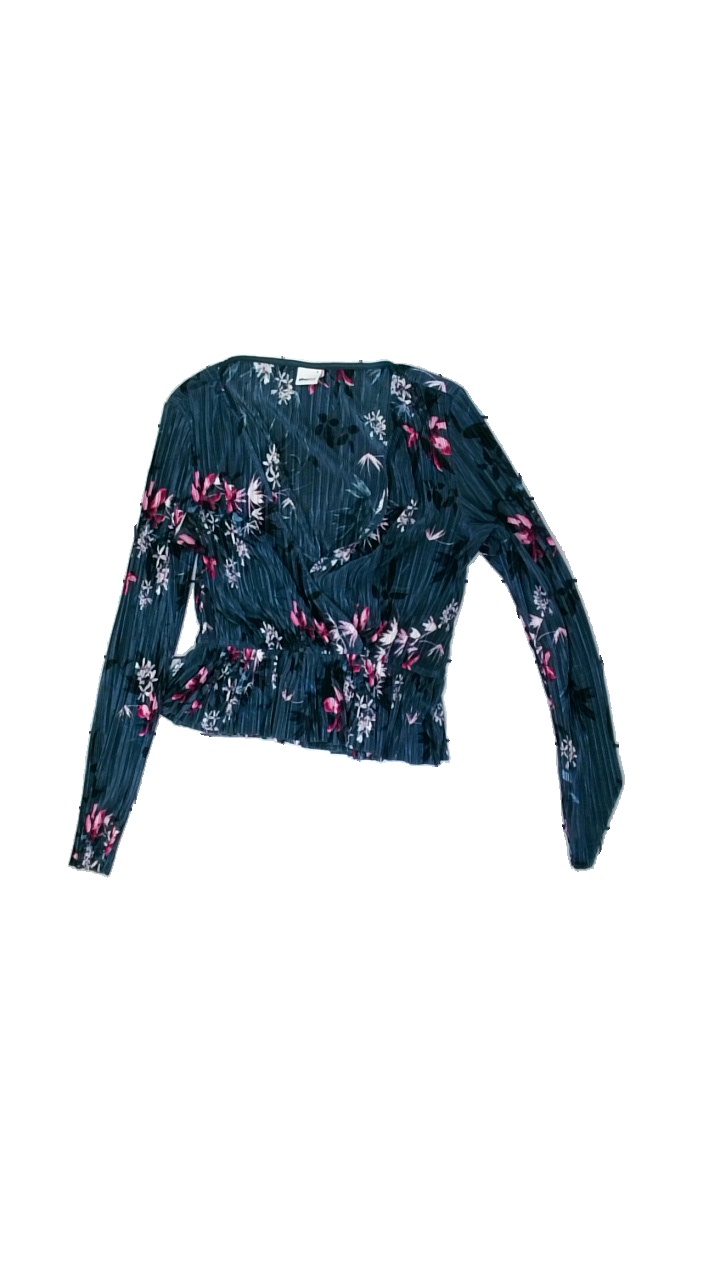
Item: Blouse (Ladies)
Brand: Gina Tricot
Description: Green floral top
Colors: Green, Pink, White
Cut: V-collar
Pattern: Floral print
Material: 100% Polyester
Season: All
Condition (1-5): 5
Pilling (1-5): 5
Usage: Reuse
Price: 50-100